Yachakan

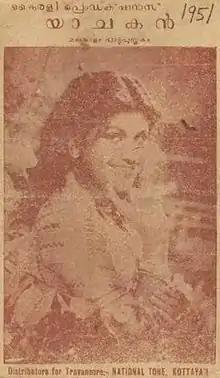

Yachakan is a 1951 Indian Malayalam-language film, directed by R. Velappan Nair and produced by K. S. Akhileswarayyar. The film stars Prof. M. P. Manmathan, Kottarakkara Sreedharan Nair and Miss Kumari. The musical score is by S. N. Chaami (S. N. Ranganathan).